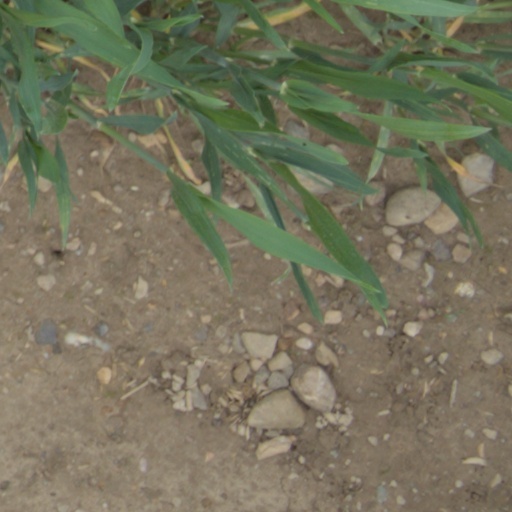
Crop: wheat